Describe the emotion expressed in this image:  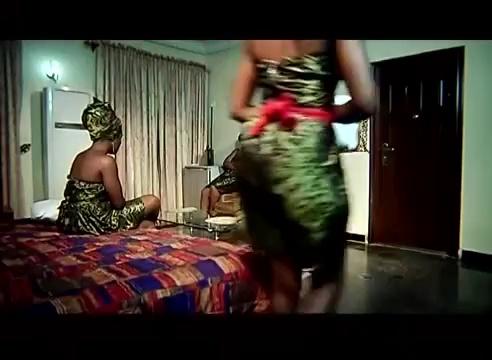
This person displays Suffering, valence and arousal with low intensity.